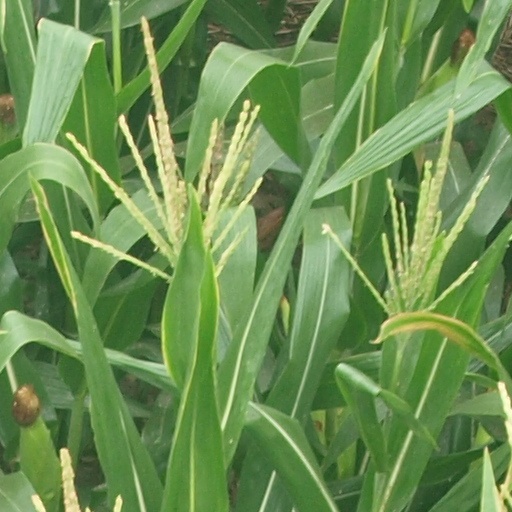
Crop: maize; corn